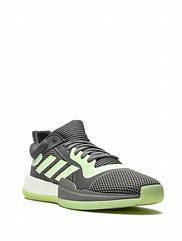
Brand: Adidas
Model: Marquee Boost